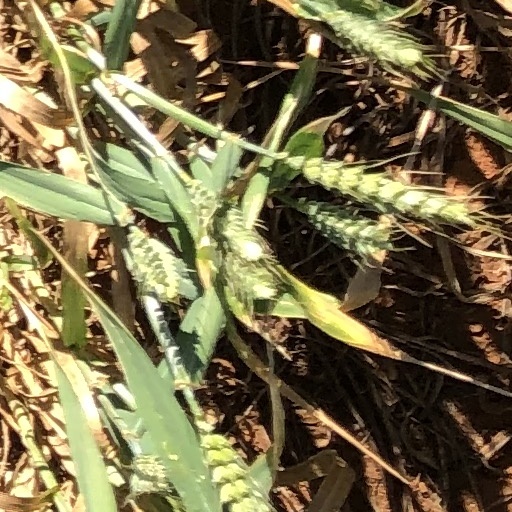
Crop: wheat